Englesea Brook Chapel and Museum

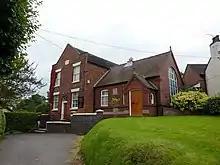
Chapel (left) and school room (right)

The former chapel and school are built in red brick with ashlar dressings. Both have datestones recording the years of their building. The chapel has a symmetrical gabled entrance front, having a central doorway with a moulded surround and a fanlight. This is flanked by a sash window on each side, with similar windows above. The windows contain 4×4 panes, and have stone sills and wedge lintels. The datestone is in the gable. Attached to the right of the chapel is the school. This is in a single storey, and has a gabled porch. The chapel is approached by a flight of stone steps, and in front of it is a wall surmounted by cast iron railings. On 29 January 1979 the chapel and school were designated as a Grade II listed building.